Getulio Alviani

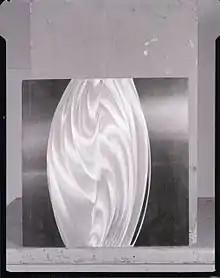
Getulio Alviani, "Aluminium panels". Photo by Paolo Monti, 1963 (Fondo Paolo Monti, BEIC)

Getulio Alviani (5 September 1939 in Udine – 24 February 2018 in Milan) was an Italian painter based in Milan. He is considered to be an important International Optical - kinetic artist.